Mustapha Pacha hospital

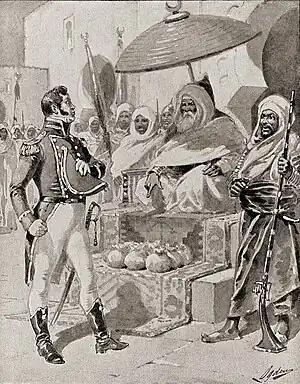
Captain Bainbridge pays tribute to the Dey.

Mustapha Pacha, Mustapha VI ben Brahim Pasha (Arabic : مصطفى بن ابراهيم باشا ), or Mustafa ben Brahim was dey of Algiers between May 1798 and the August 31, 1805, date of his assassination by a Janissary.